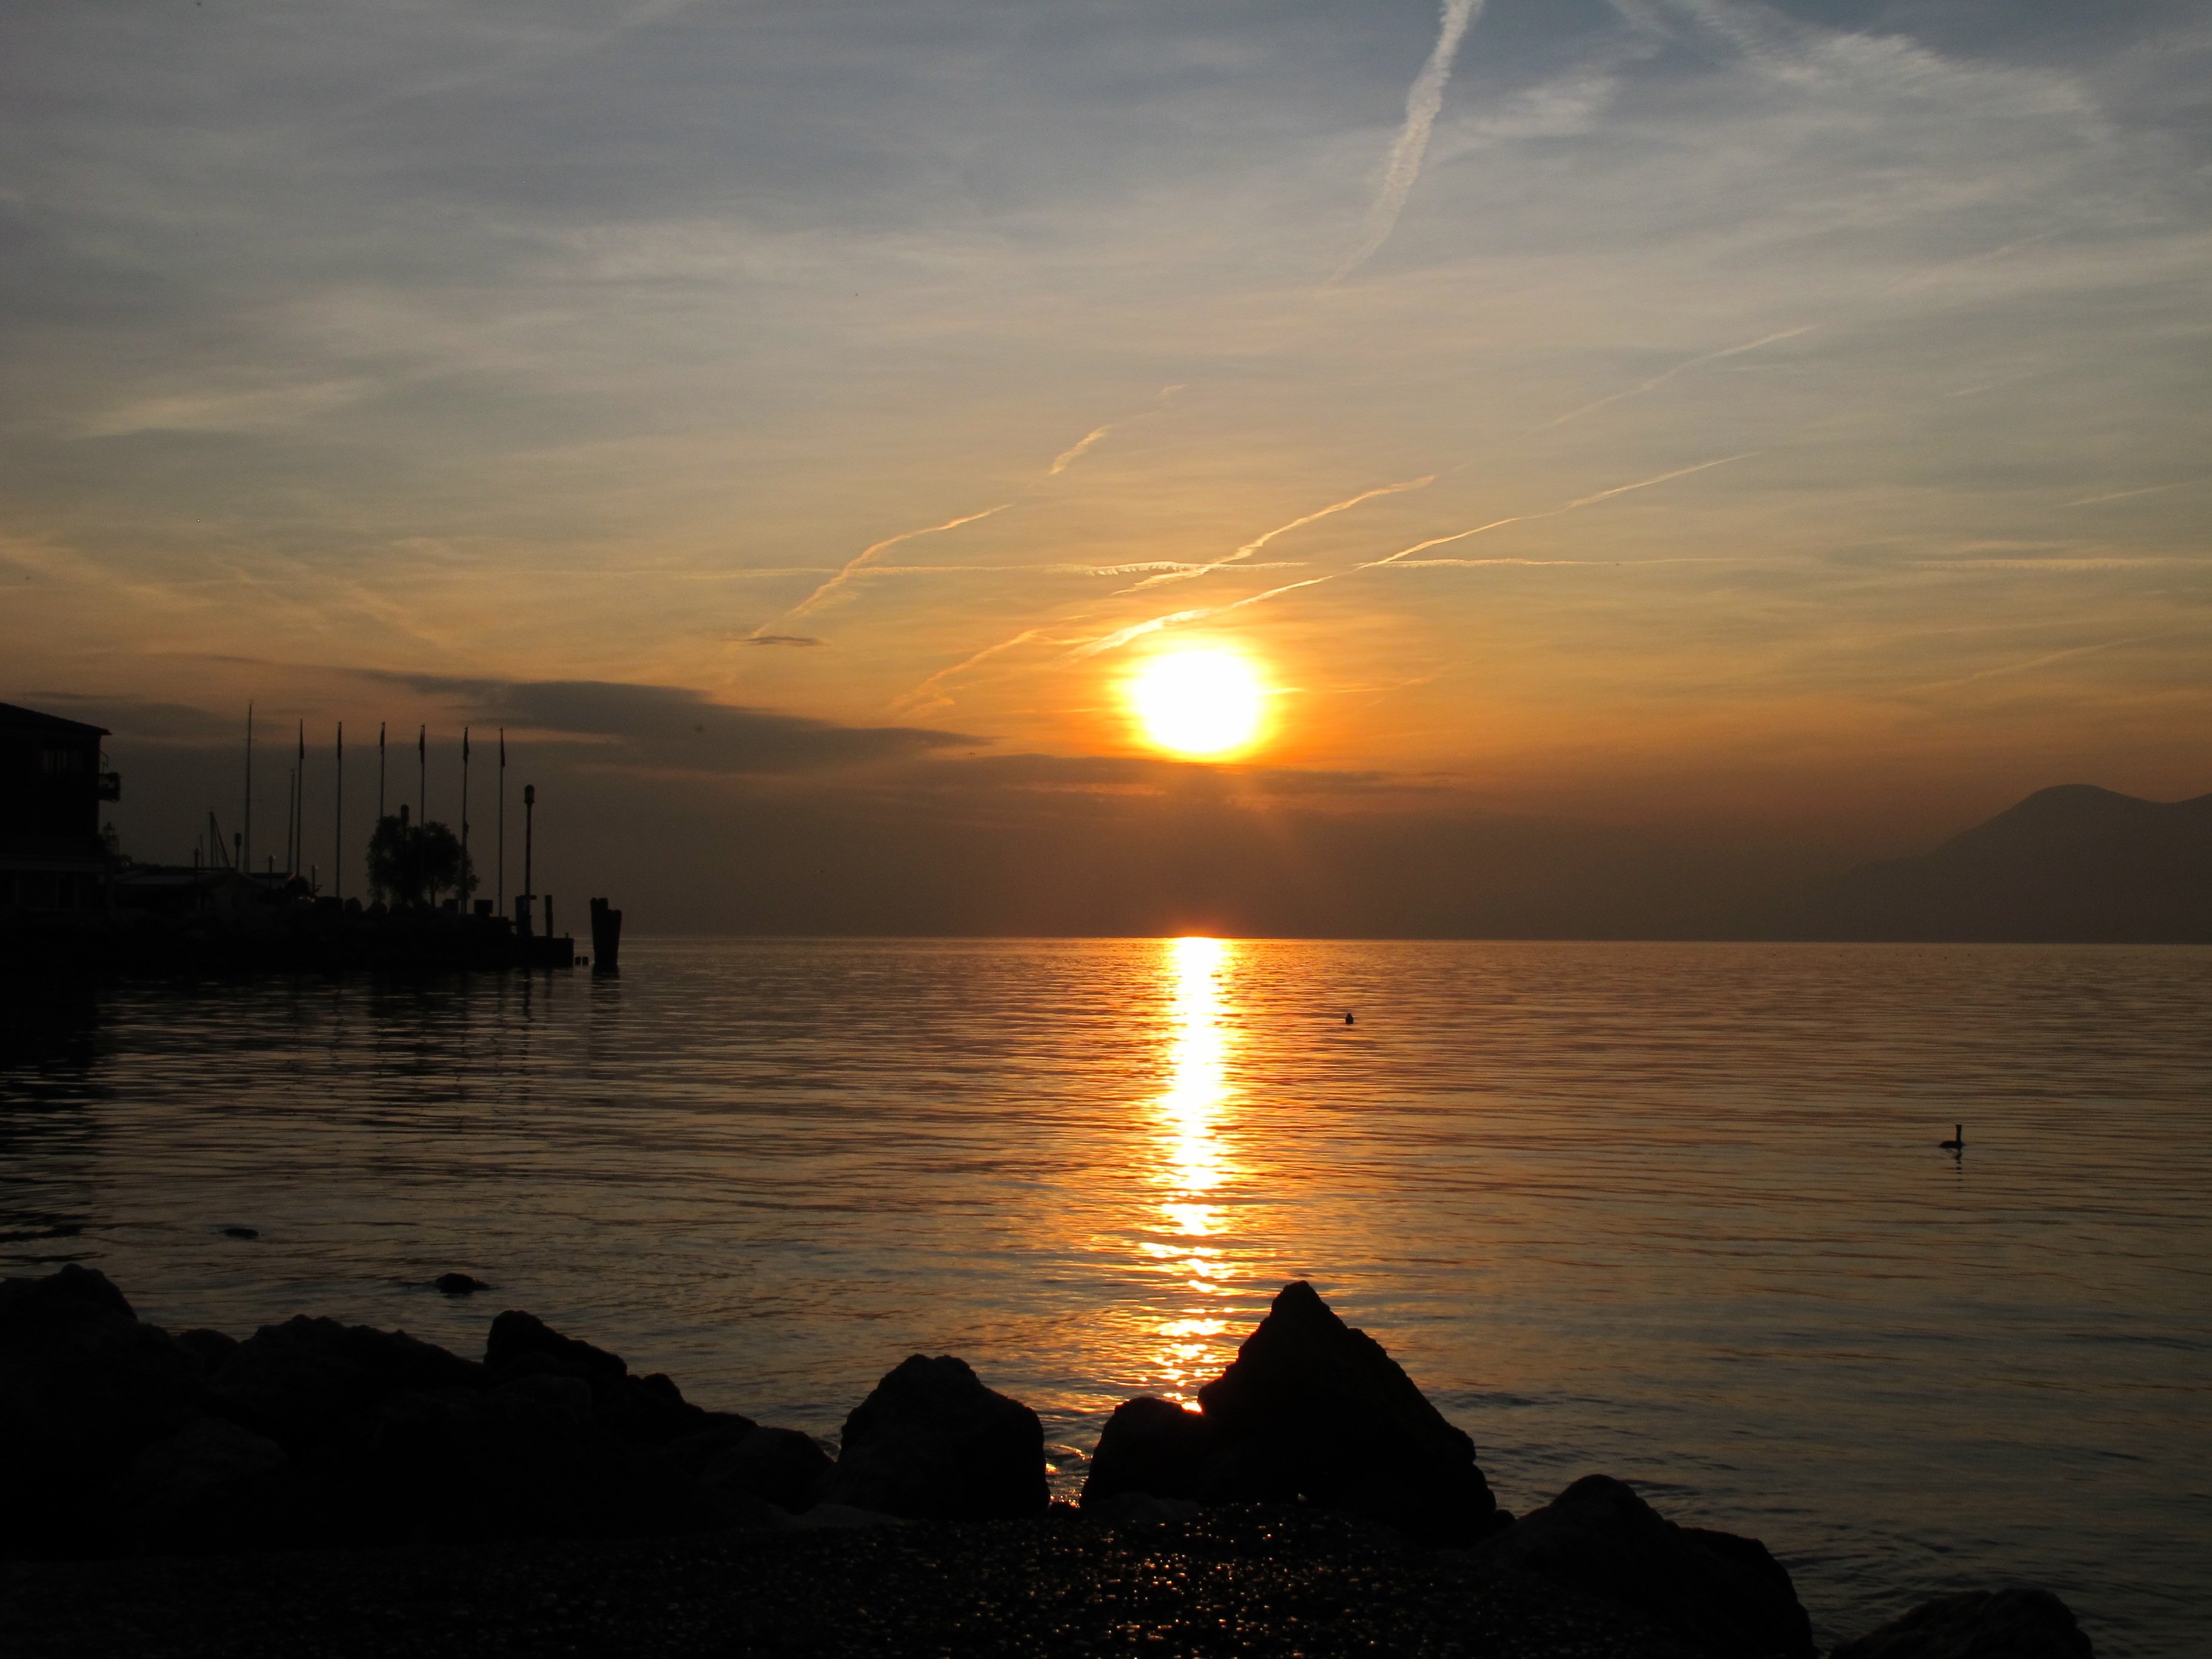
beach, sea, coast, ocean, horizon, cloud, sun, sunrise, sunset, sunlight, morning, wave, lake, dawn, dusk, evening, reflection, bay, italy, afterglow, lake garda